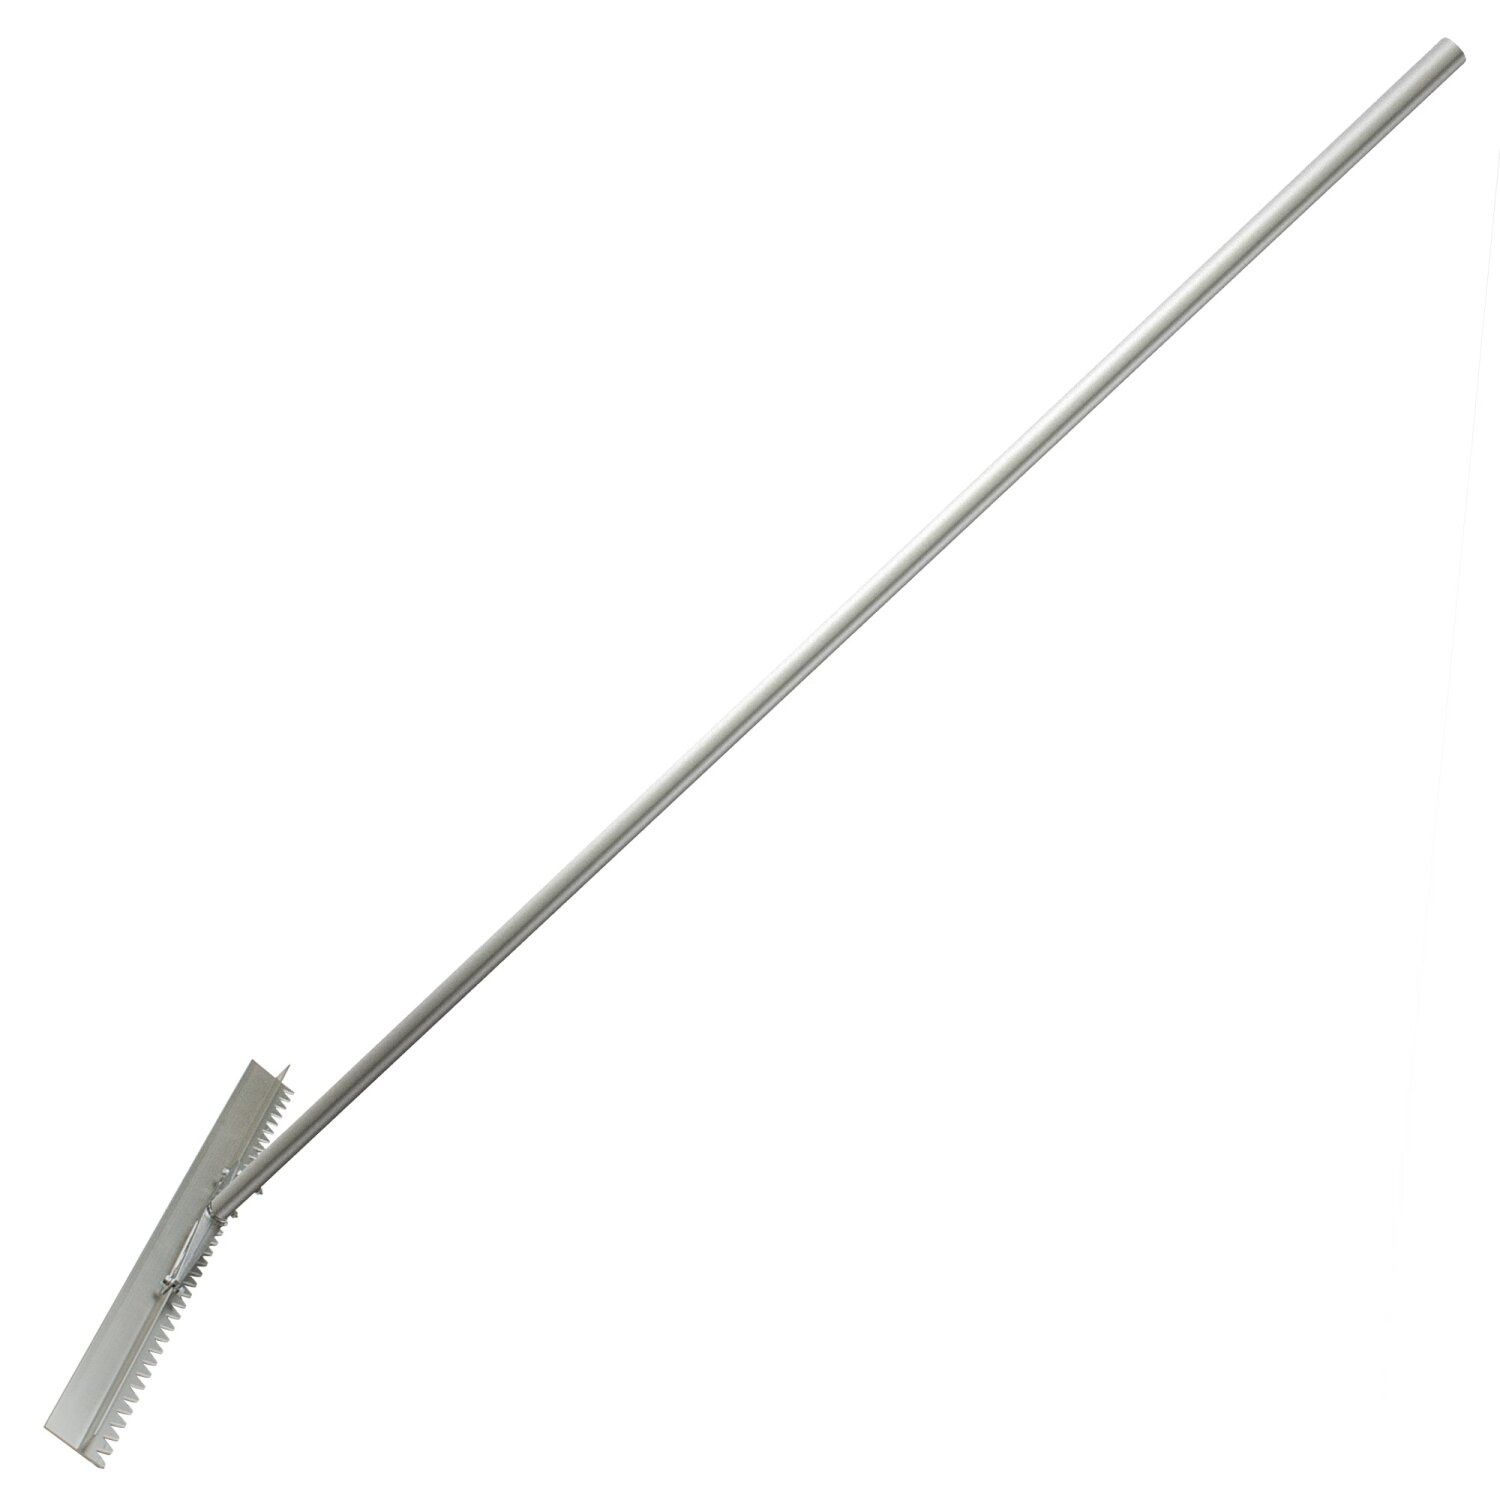
Kraft Tool GG842 42" Magnesium Asphalt Lute with 7' Handle
General Information Brand Kraft Tool Co. UPC 765139908428 California Residents Proposition 65 Warning Part Number GG842 Product Type Magnesium Asphalt Lute Physical Characteristics Length 42" (1066.8mm), 84" (2133.6mm) Handle Weight 0.73 kg 1.60 lb Material Magnesium Blade & Handle, Aluminum Bracket Details Features Genuine Extru-Lite™ magnesium for longevity and strength 30% lighter than aluminum lutes Standard teeth for raking and moving materials Smooth side of head for finishing Cast Aluminum T-Lute bracket provides exceptional strength Lightweight, yet strong magnesium handle 7 Ft. handle for extended reach Ships unassembled Blade Length 42" (1066.8mm)
Brand: Kraft Tool Co.
Category: Business & Industrial > Heavy Machinery > Pavers > Asphalt Pavers